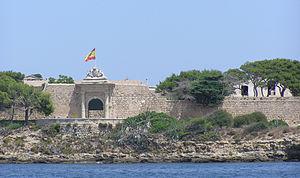
Le lazaret était un établissement de mise en quarantaine des passagers, équipages et marchandises en provenance de ports où sévissait la peste. De nos jours en France, le mot désigne aussi quelques lieux-dits sur le littoral méditerranéen où un lazaret, aujourd'hui disparu, avait été établi.